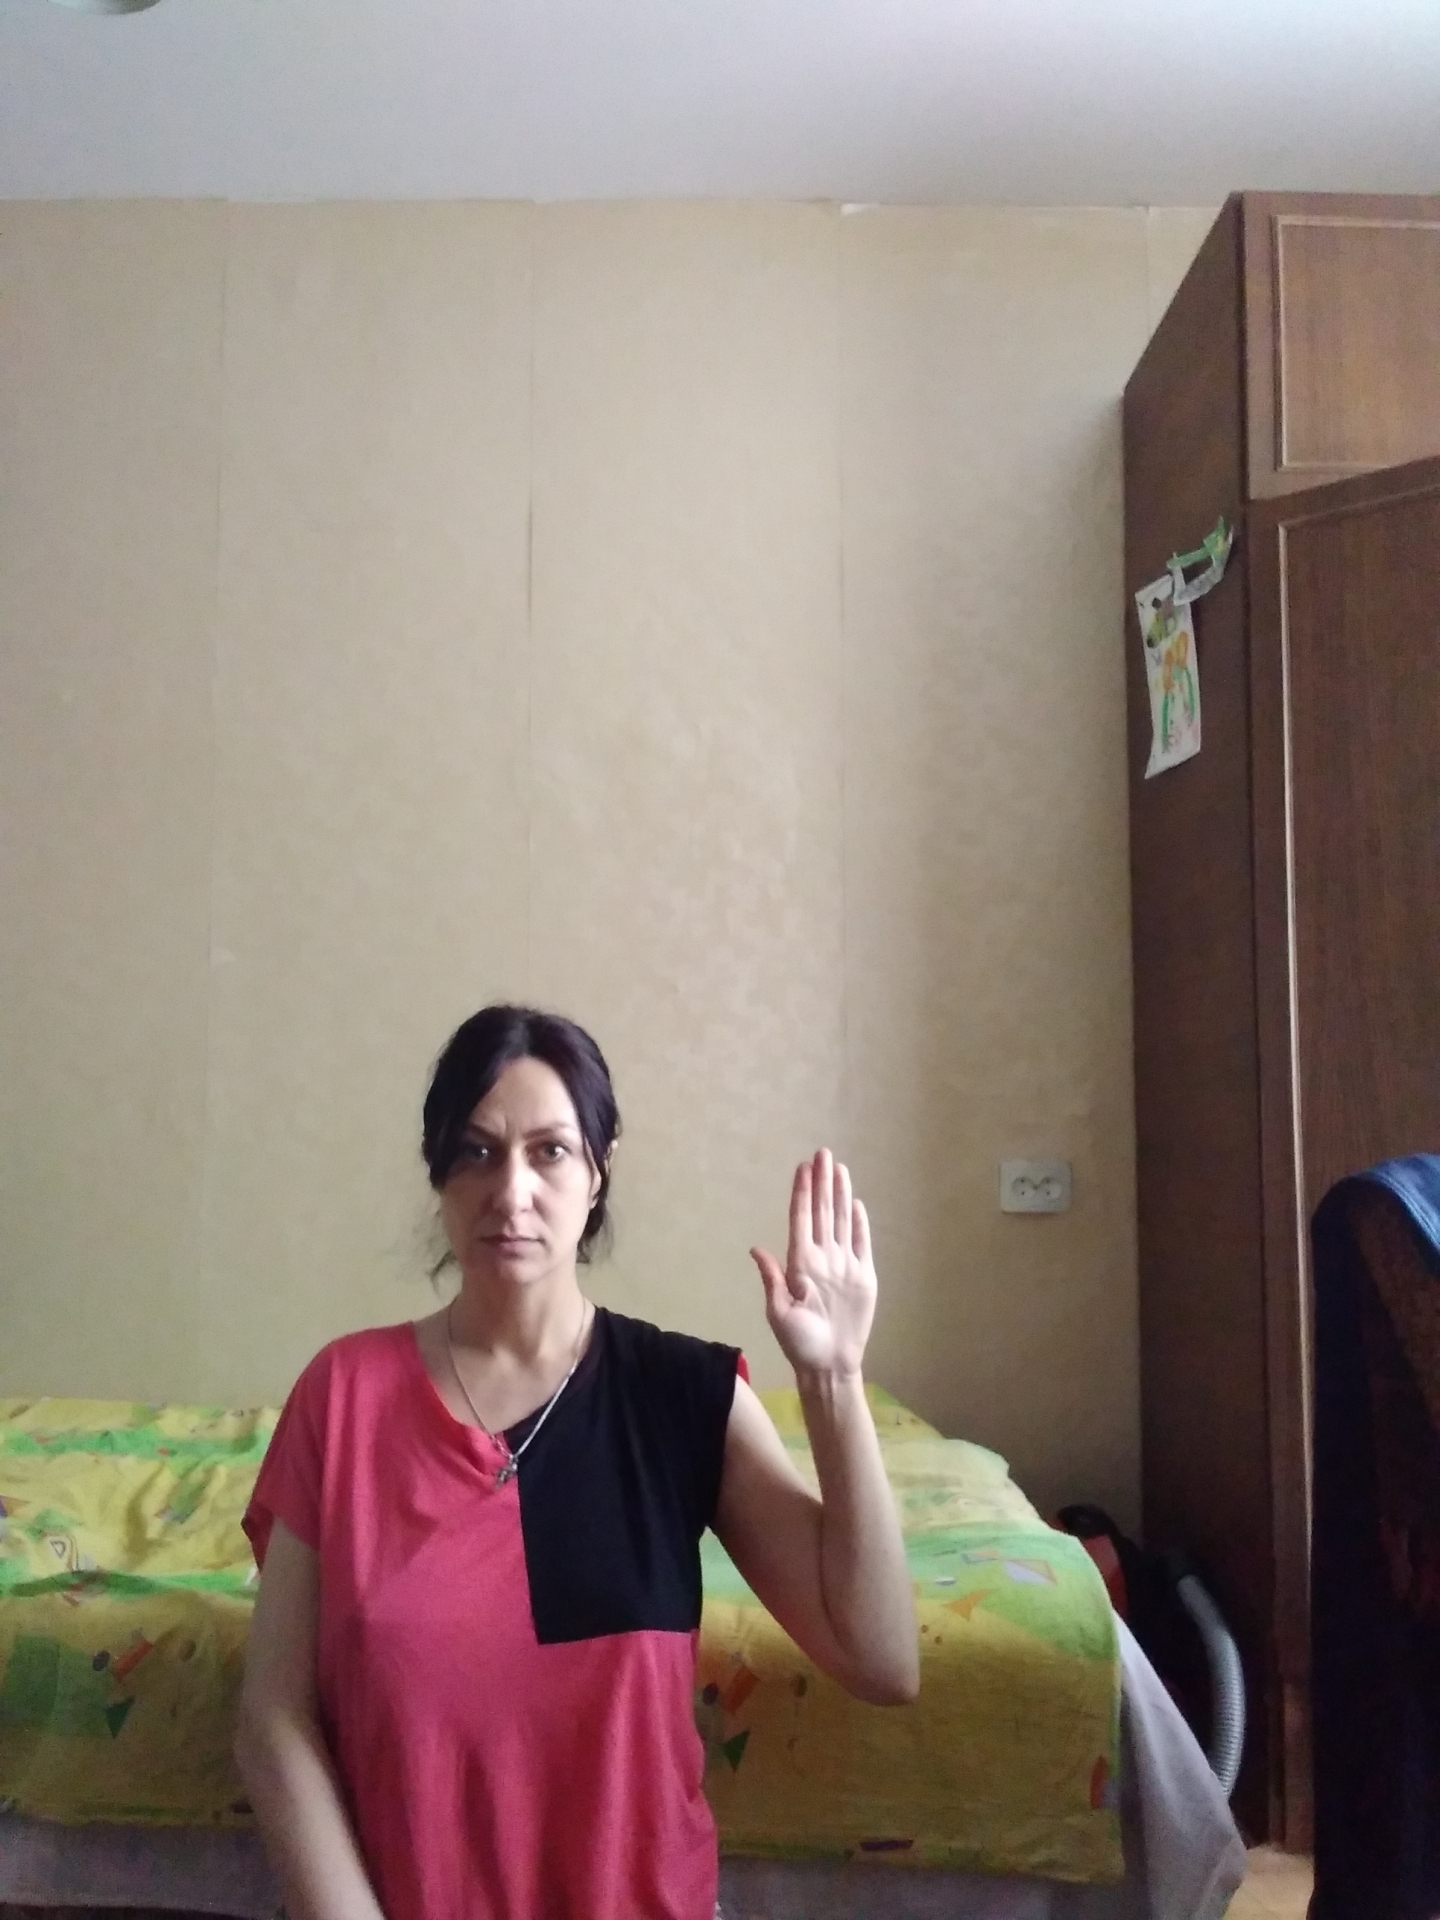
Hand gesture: stop